Society for Military History

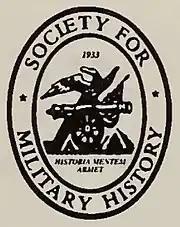
Emblem of the Society for Military History

The Society for Military History is a United States–based international organization of scholars who research, write, and teach military history of all time periods and places. It includes naval history, air power history, and studies of technology, ideas, and homefronts. It publishes the quarterly refereed "The Journal of Military History".